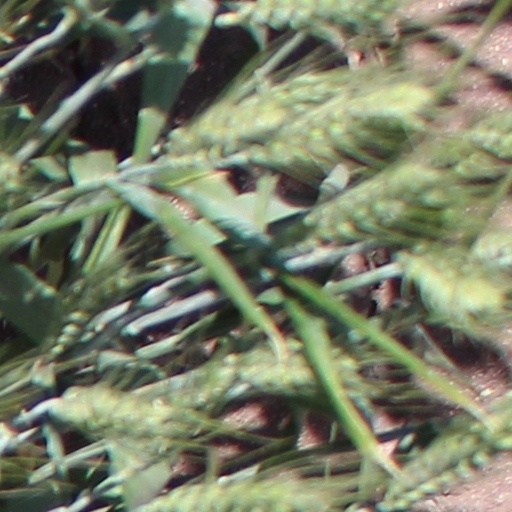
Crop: wheat